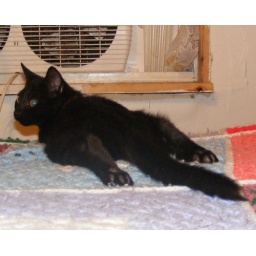
I have never seen a cat who lays in the ways that Tigre lays. Not in person anyway.